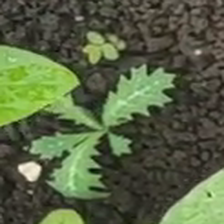
Weed species: Bilayat_(Mexicana_Argemone)